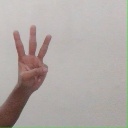
अक्षर: व